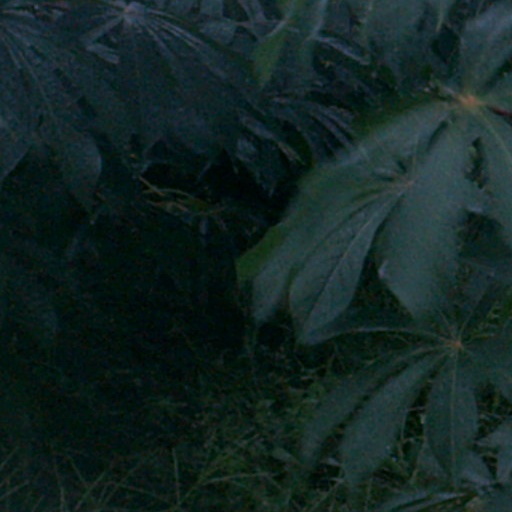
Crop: cassava